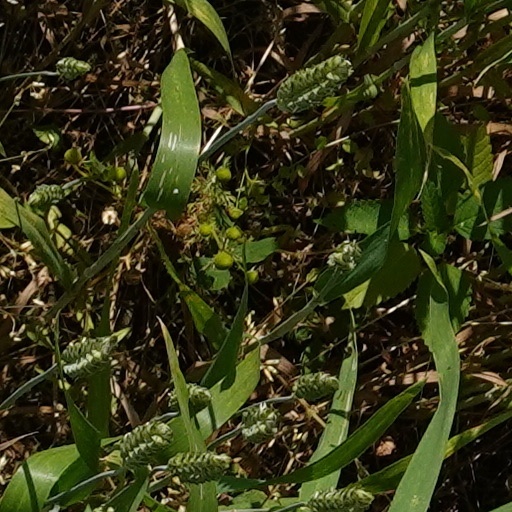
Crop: wheat